Africa United (2010 film)

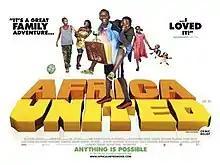
Cinema release poster

Africa United is a 2010 British comedy-drama adventure film directed by first-time UK film director Deborah 'Debs' Gardner-Paterson and starring Emmanuel Jal, Eriya Ndayambaje, Roger Nsengiyumva, Sanyu Joanita Kintu, Sherrie Silver and Yves Dusenge. The plot is about a group of Rwandan children who travel 3000 miles across Africa to get to the South African World Cup.